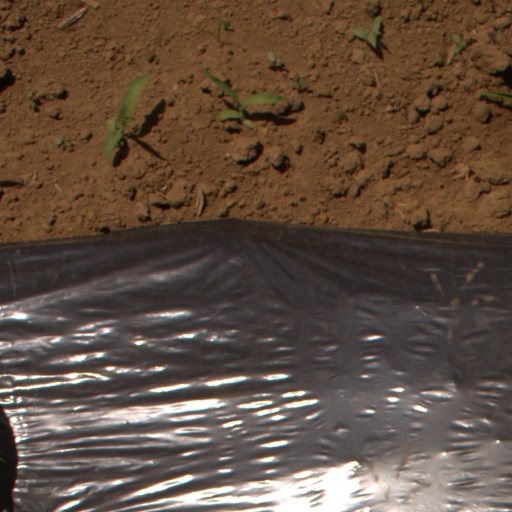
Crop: Jerusalem artichoke